History of the France national football team

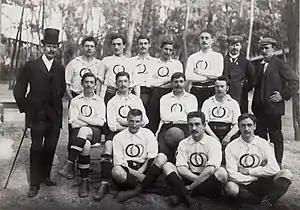
USFSA France team at 1900 Summer Olympics

A France national team played in the 1900 Olympics under the name of USFSA XI, or Club Français. They finished second.